Siniša Mali plagiarism scandal

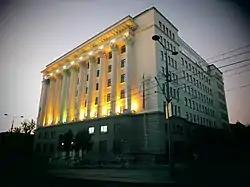
Court building hosting, among others, the Administrative Court, where Siniša Mali filed the complaint against the university's decision on his plagiarism

The report sent to the university's Ethics Board had more than 699 pages, analyzing the doctoral dissertation. Commission members (Erić, Čater, Kandžija, Mikerević) requested a meeting with board members to substantiate their views about the indisputable scientific contribution of Mali's work. The decision was a controversy within the controversy: the work was not declared non-original or plagiarized, but the author was to be admonished for his non-academic behavior. Dean Suknović, though obliged by the decision, didn't reprimand Mali with "public condemnation". It was later discovered that Suknović tried to skip the process and avoid the voting of the NNV by sending the commission report directly to the university, thus evading FON's obligation to make a decision, but the rector returned it back to the faculty asking them to follow the procedure.